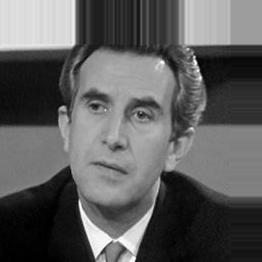
Age: 39